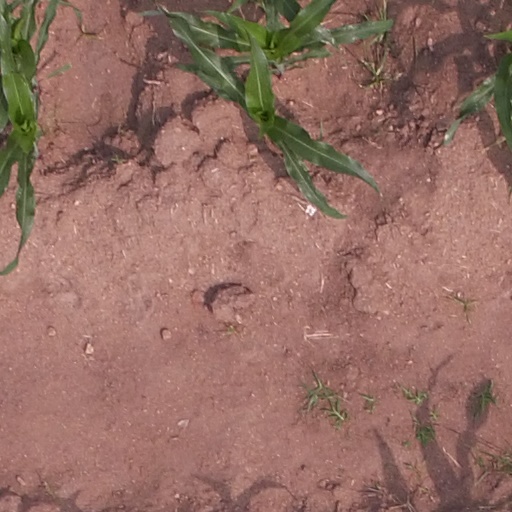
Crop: maize; corn